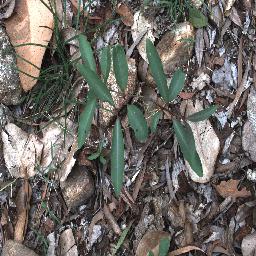
Label: rubber_vine